Terrorism in Burkina Faso

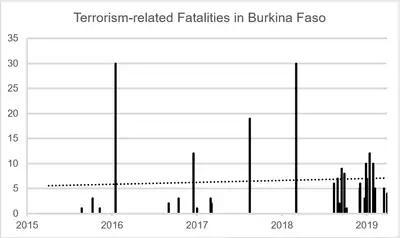
Graph of terrorism-related fatalities. The dotted trend line shows the gradual increase of the fatality rate.

Terrorist incidents are currently concentrated in the Sahel and Est regions because these regions are particularly close to instability in Mali and Niger. The most fatal attacks include the 2016, 2017, and 2018 terror attacks in Ouagadougou. As shown in the table below, there has been a further spike in terrorism activity in 2019.